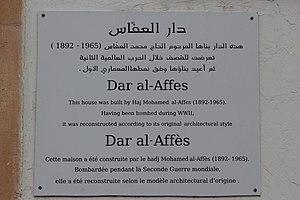
Dar Affes
Le Dar Affès est l'une des anciennes demeures de la médina de Sfax.